Sochos

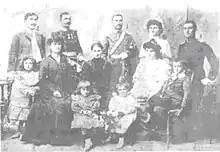
Photograph of the Dumbalakov family from Sochos (1907), a prominent family made up of teachers, journalists, officers, and IMRO revolutionaries

Sochos lies on a plateau of an altitude of about 600m above sea level, that is 15 km north of Lake Volvi. The forest area of Vertiskos Mountain begins at the outskirts of the settlement.